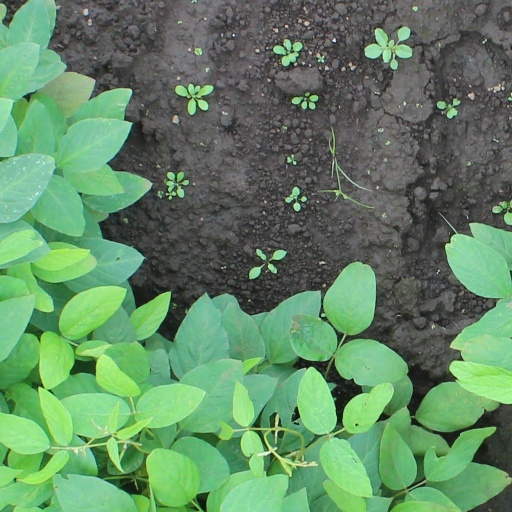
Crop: soybean